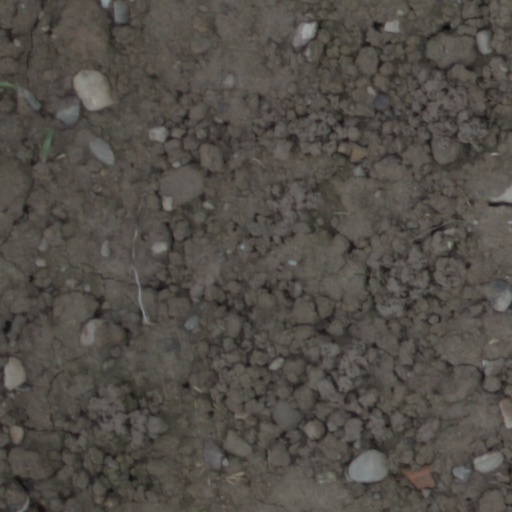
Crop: wheat